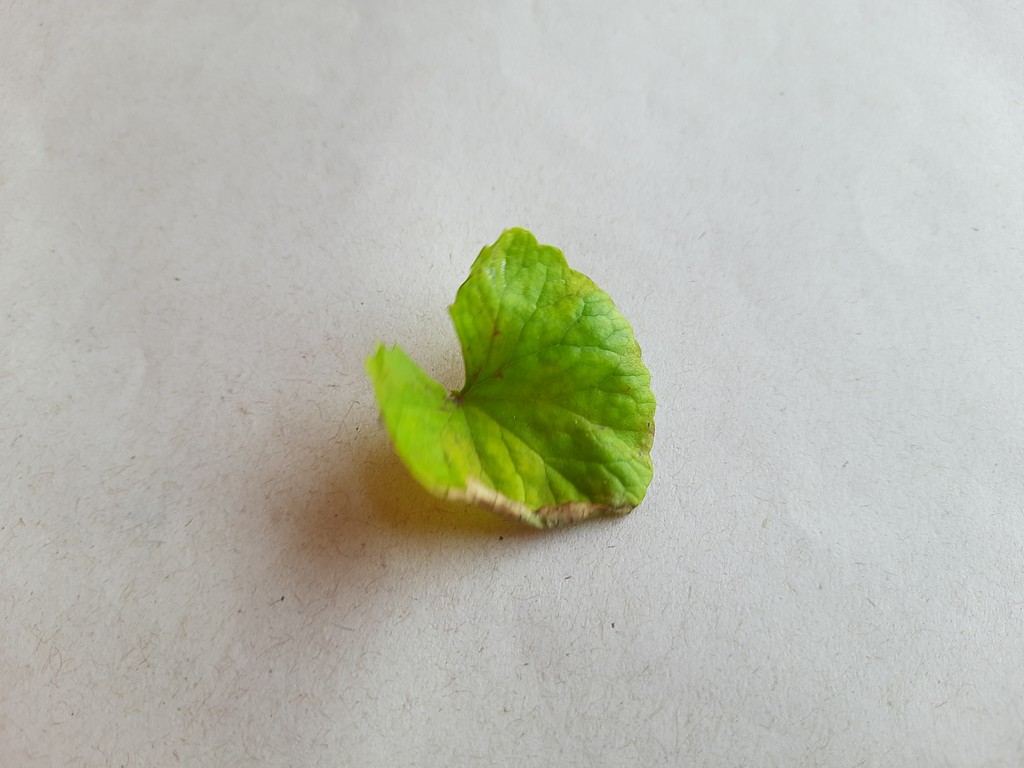
Label: Unhealthy